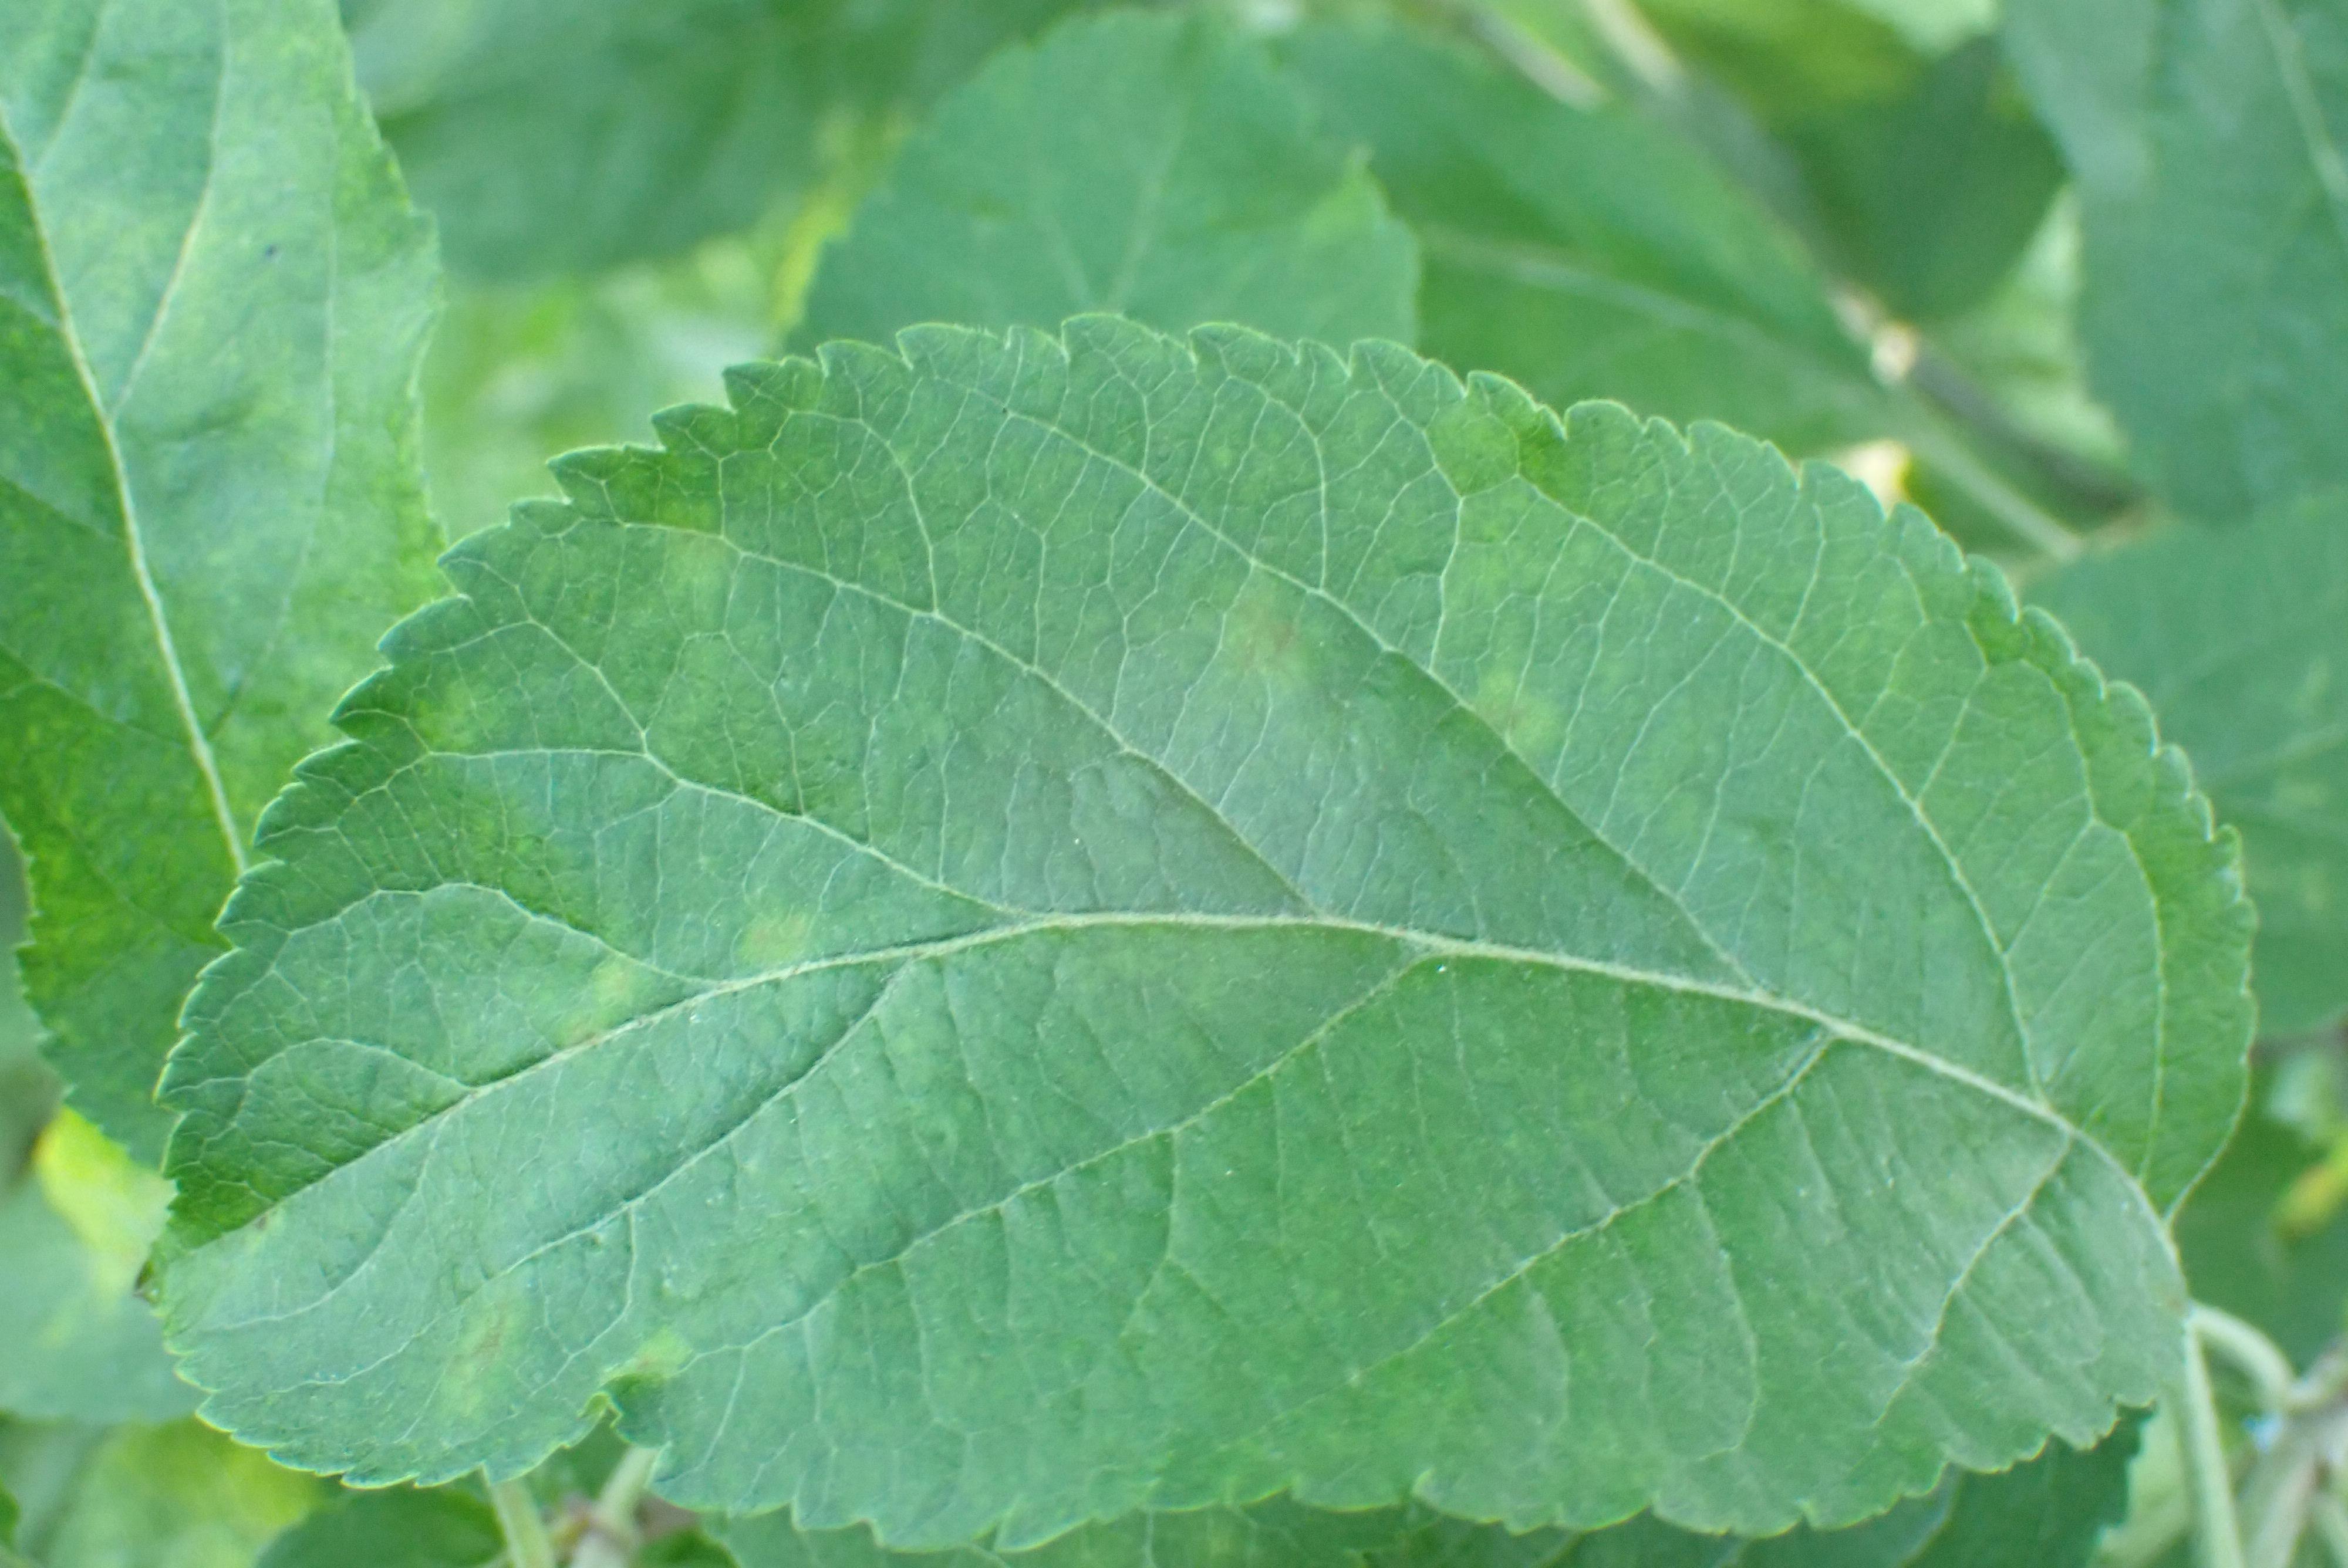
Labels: scab